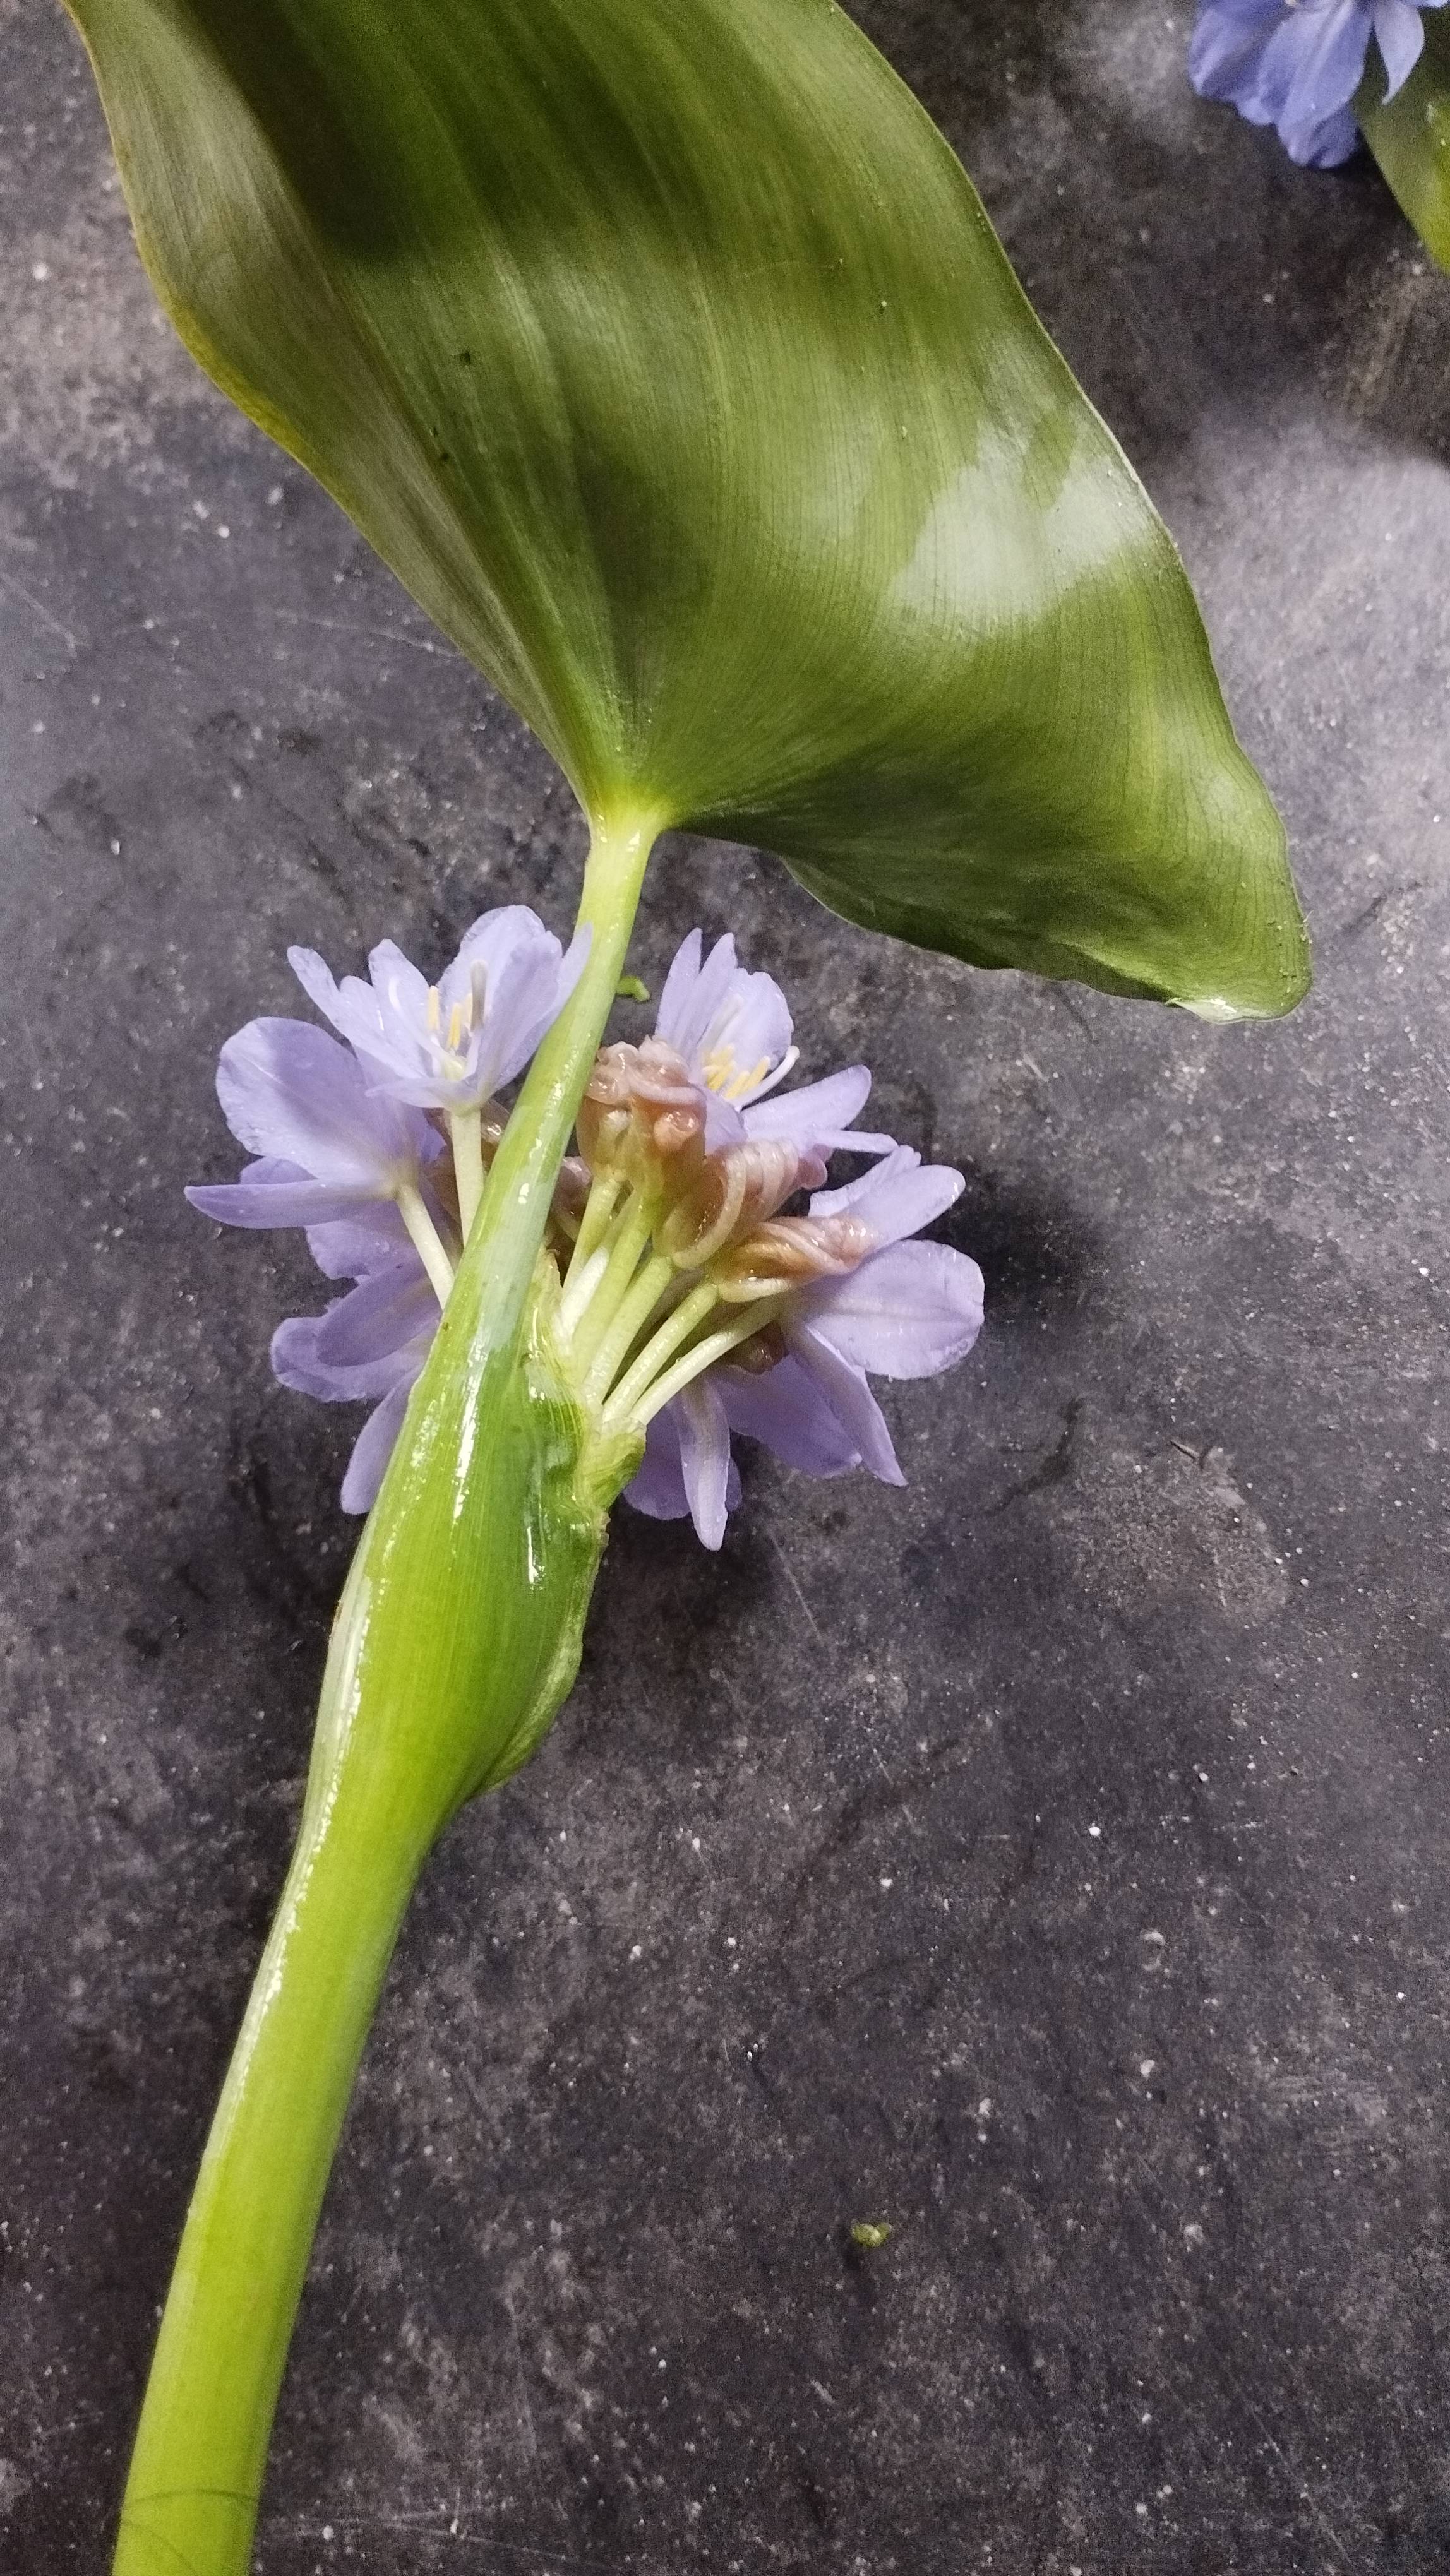
Species: Heartleaf False Pickerelweed (Monochoria korsakowii)